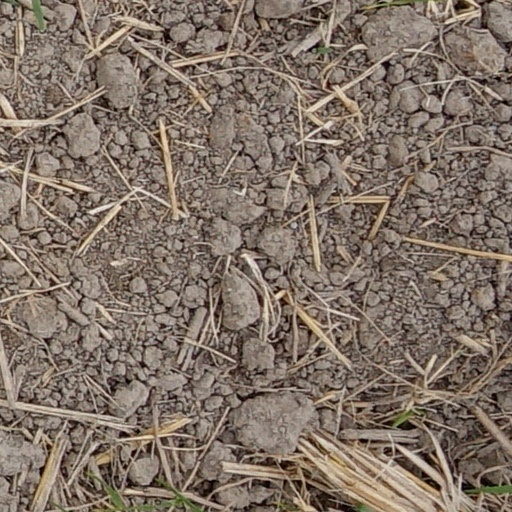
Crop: wheat